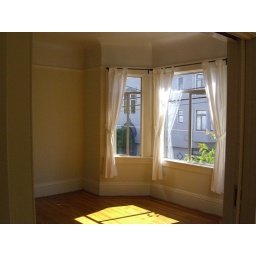
front bedroom separated from the living room by pocket sliding doors